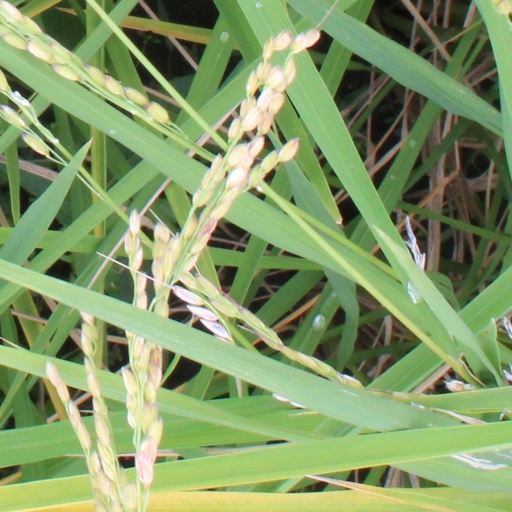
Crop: rice